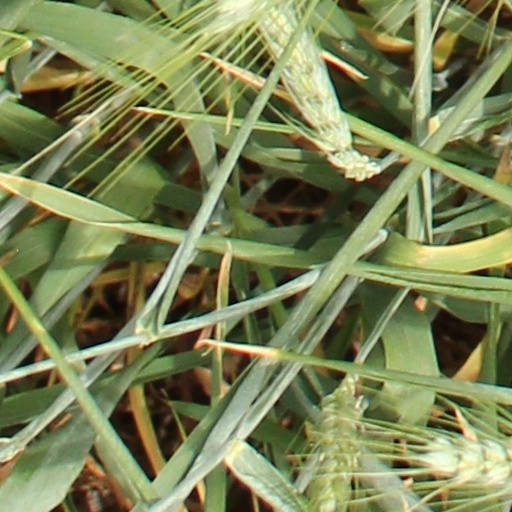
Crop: wheat